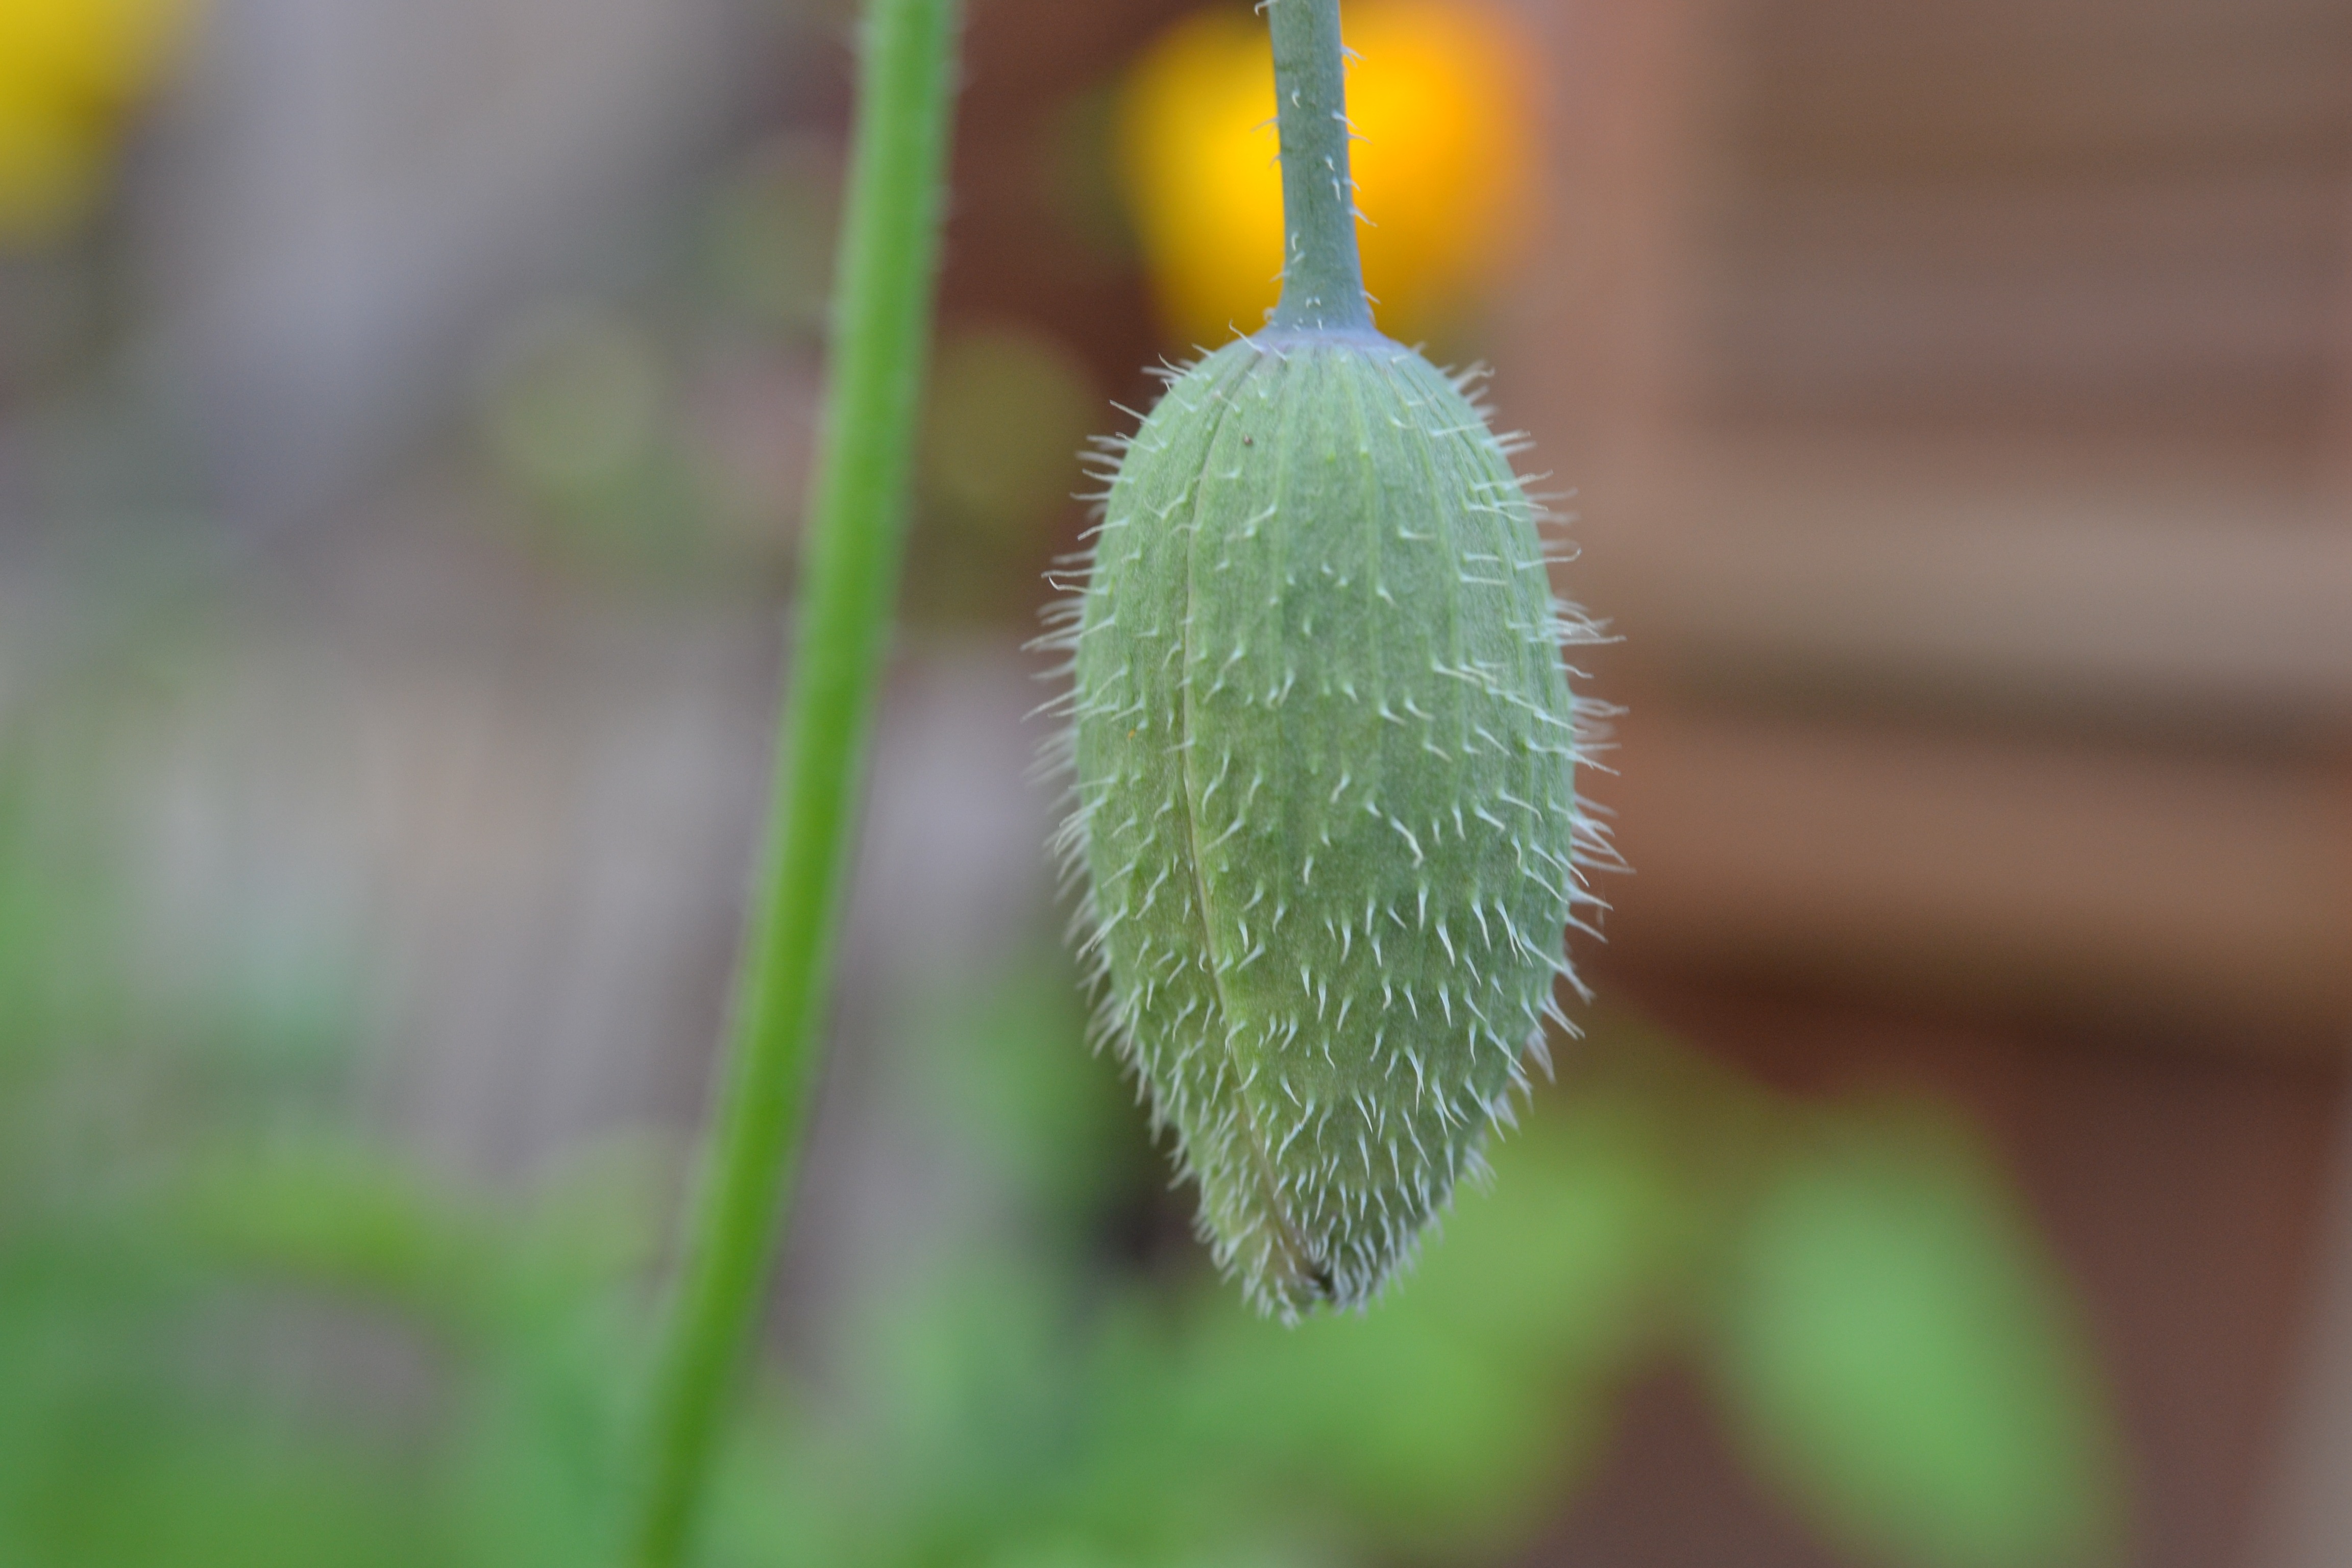
nature, grass, branch, plant, photography, stem, leaf, flower, food, green, produce, botany, flora, wild flower, wildflower, close up, hairs, bud, macro photography, flowering plant, poppy bud, grass family, plant stem, land plant, thorns spines and prickles, closed head